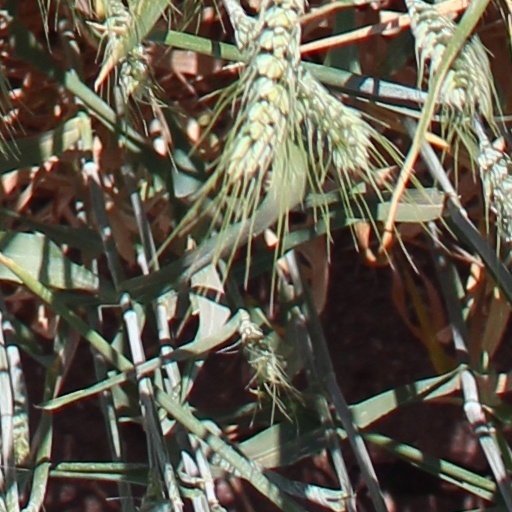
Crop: wheat